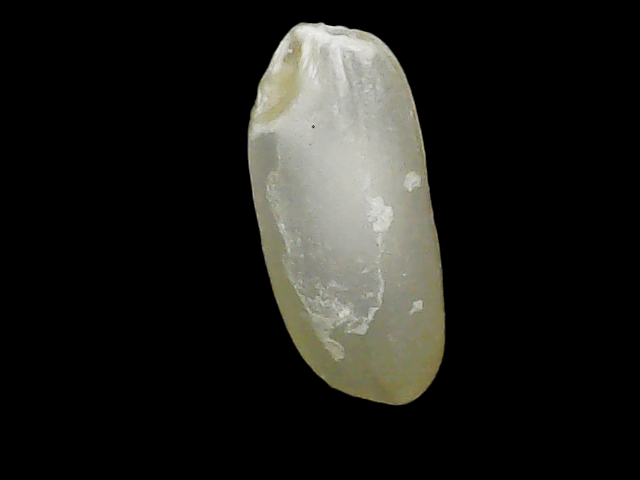
Rice variety: Binadhan24